Yurnalis Ngayoh

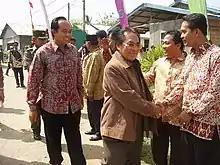
Yurnalis Ngayoh (wearing brown leather jacket) in 2010.

After his retirement from the government, Ngayoh was elected by the stockholders of the East Kalimantan Fertilizer Company as the Commissioner of the company. He was elected in a stockholders' meeting on 22 July 2009. Ngayoh also held a position as a lecturer and as the chairman of the Advisory Council in the Samarinda 17 August University.